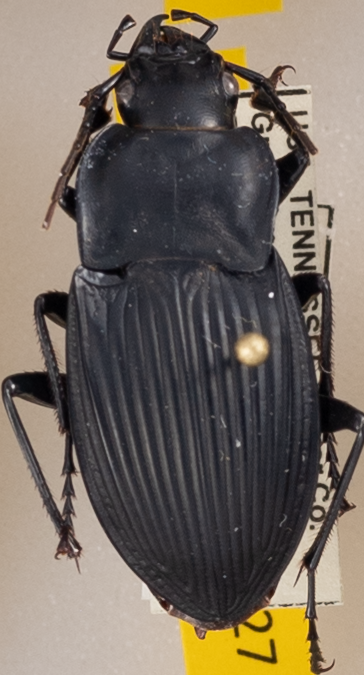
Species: Dicaelus dilatatus
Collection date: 2019-05-28
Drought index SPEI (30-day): -0.17
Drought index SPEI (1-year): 2.09
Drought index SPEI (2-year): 2.09